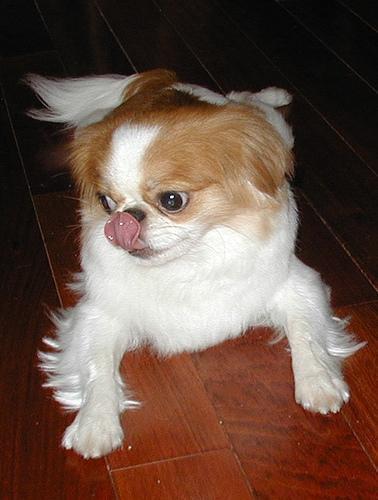
japanese chin